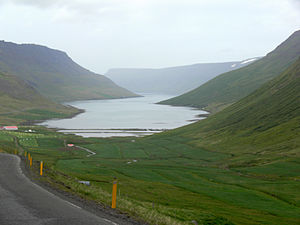
Hauksbók / Historie
I Súgandafjörður, hos præsten Jón Torfason, kom manuskriptet slemt til skade.
Hauksbók er et islandsk manuskript fra begyndelsen af 1300-tallet. Den er nu i tre dele, men har oprindeligt været en og består af en samling tekster, der er afskrifter af tidligere tekster. Størsteparten af Hauksbók er nedfældet af Haukr Erlendsson.Reykjavík. Nu i Stofnun Árna Magnússonar i Arnamagnæanske Samling AM 371 4to, AM 544 4to og AM 675 4to,